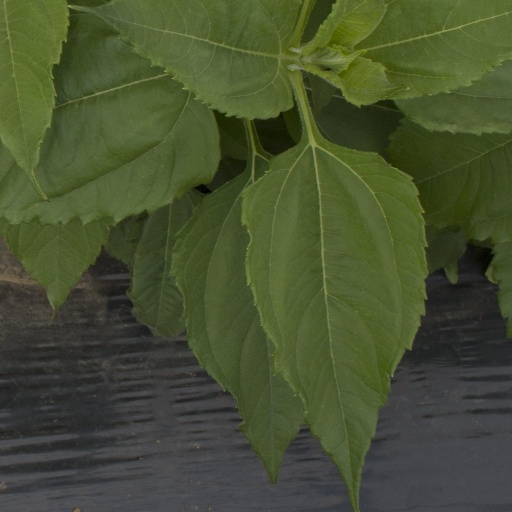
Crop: Jerusalem artichoke